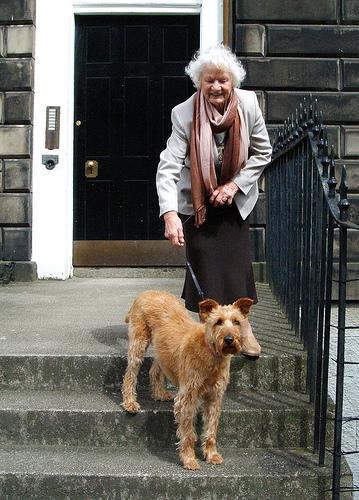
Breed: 207-n000036-Irish_terrier